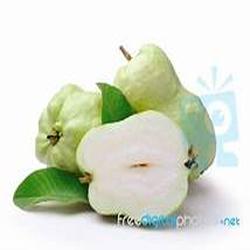
Label: Guava